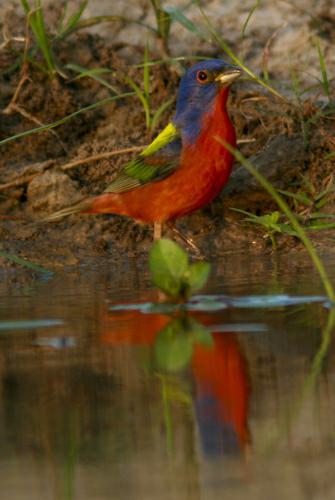
A photo of a painted bunting